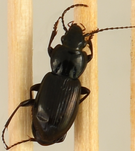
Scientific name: Pterostichus pensylvanicus
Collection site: Bartlett Experimental Forest NEON (BART), plot BART_068